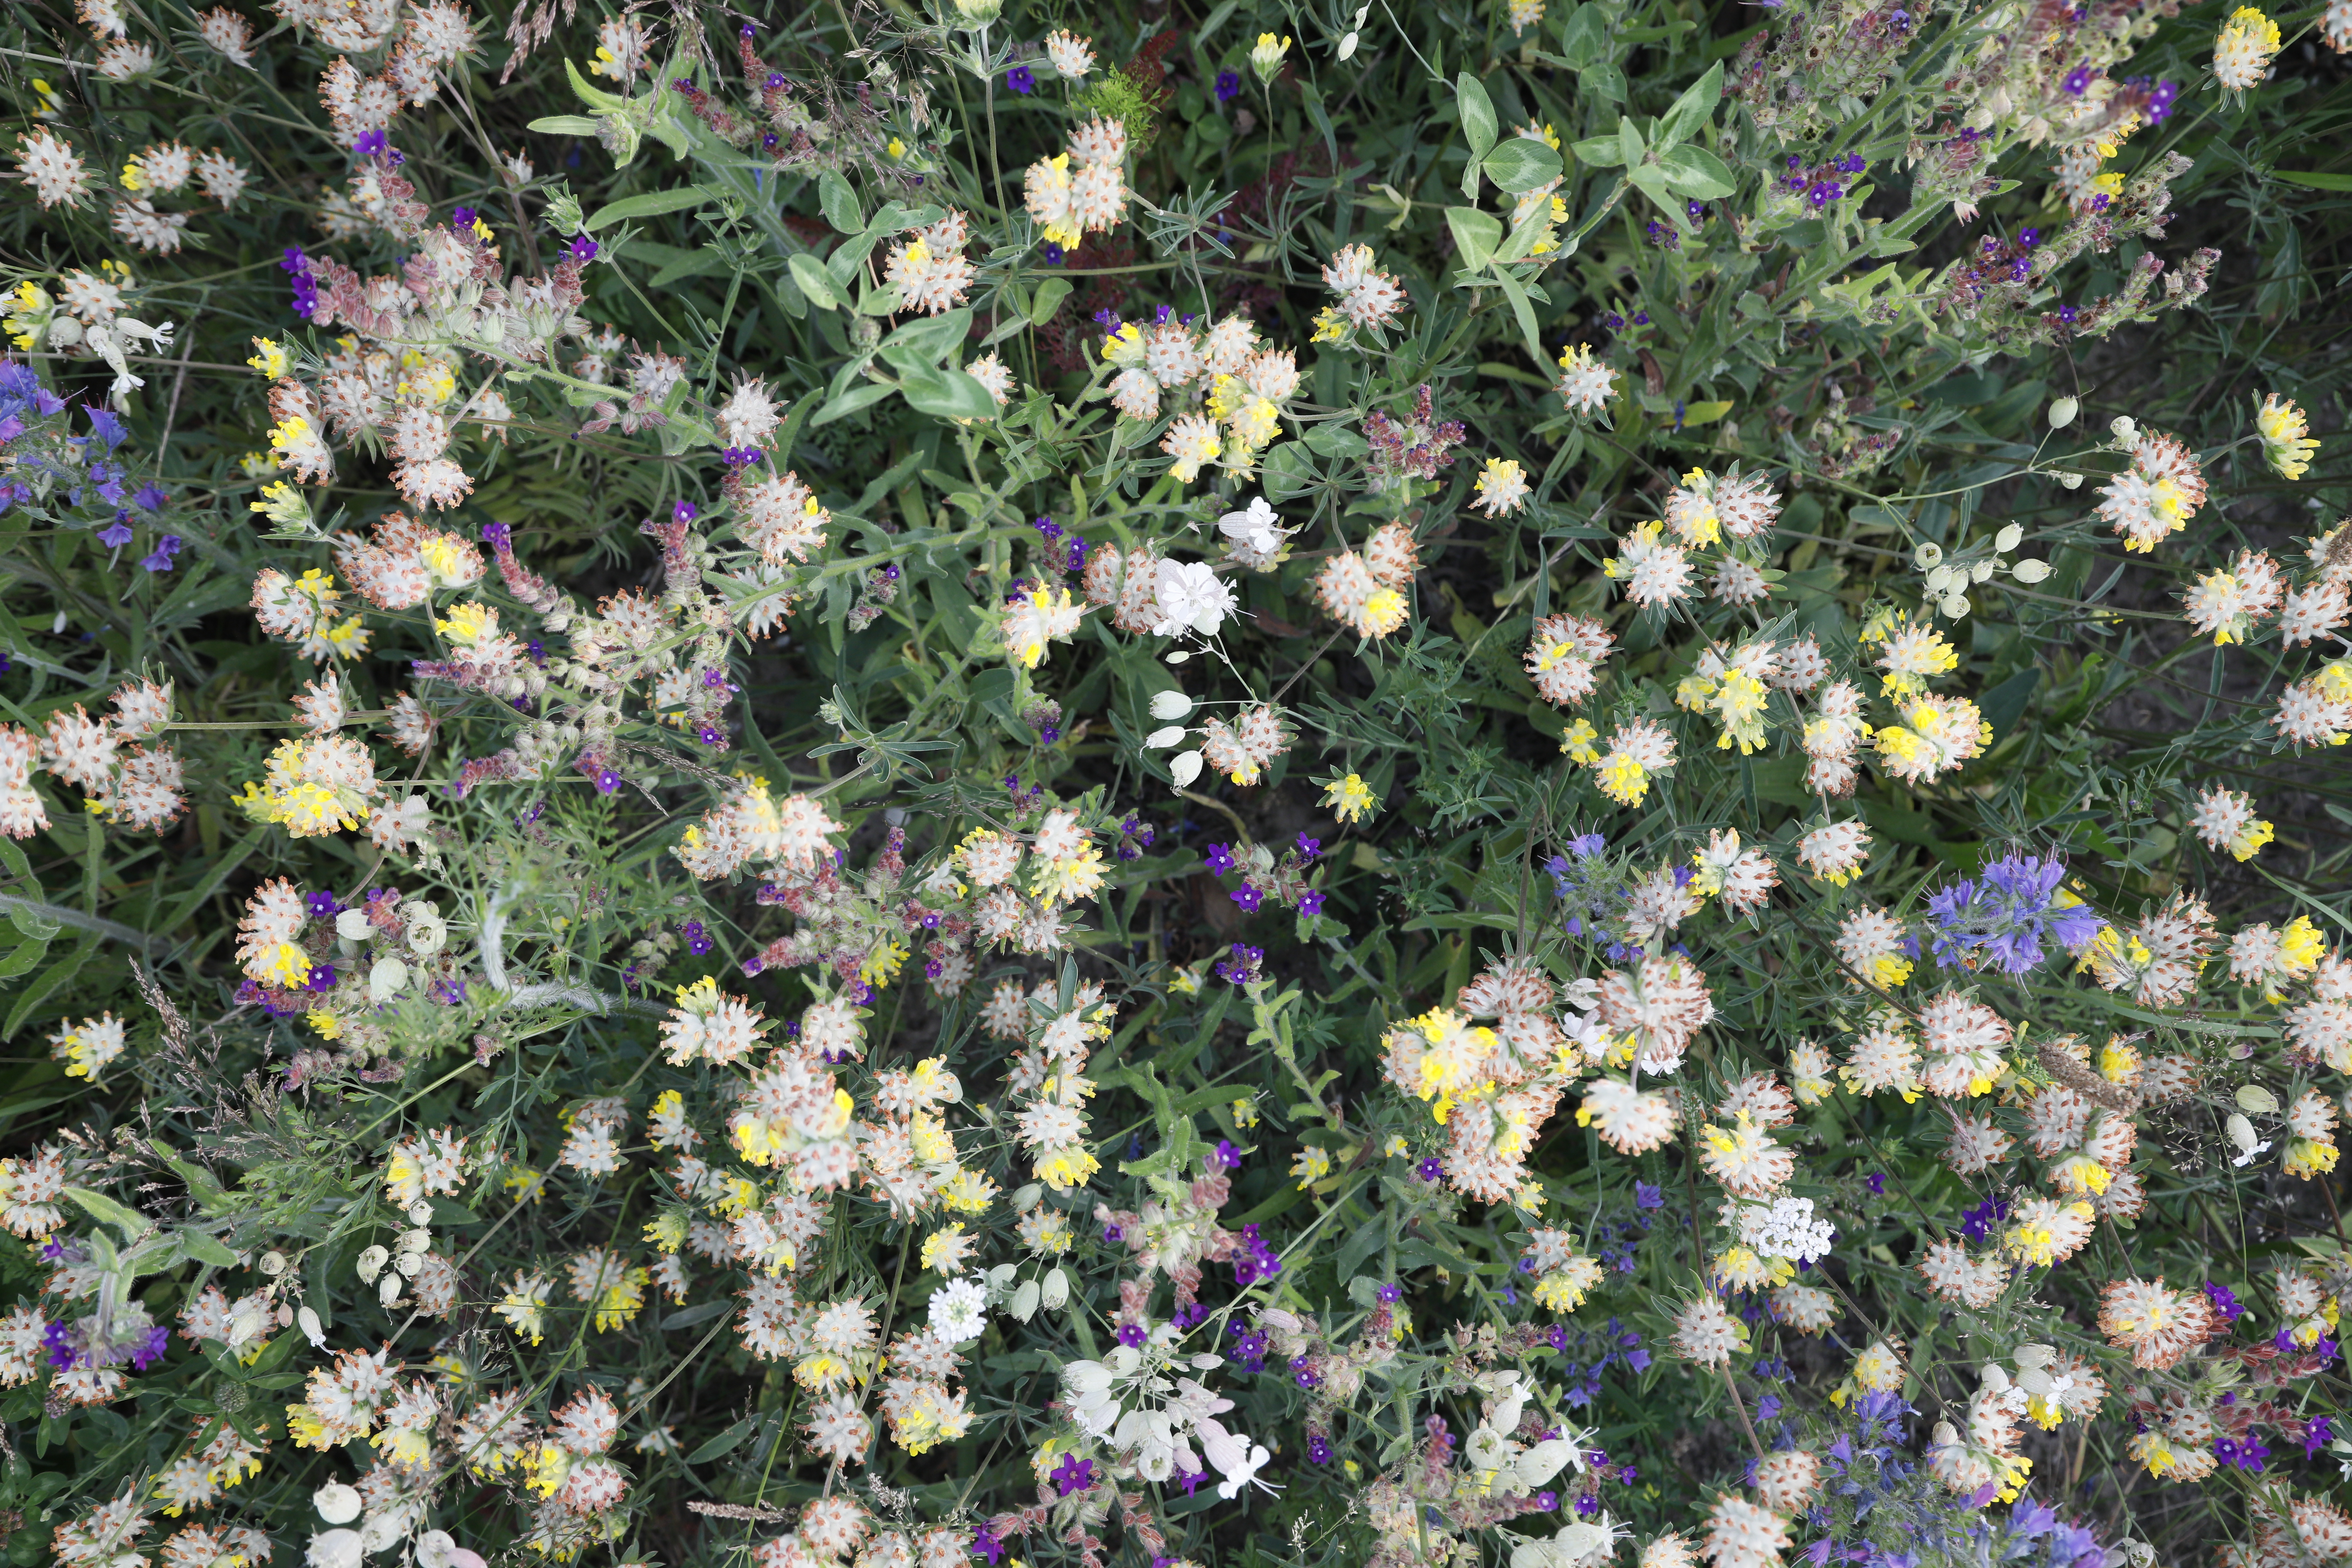
Plant species: Silene vulgaris, Achillea millefolium, Echium vulgare, Anchusa officinalis, Anthyllis vulneraria, Berteroa incana